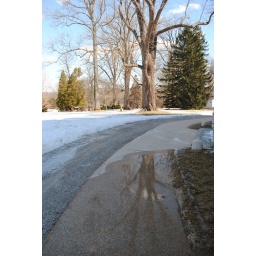
Reflection of a tree in the water along the heart-shaped drive.